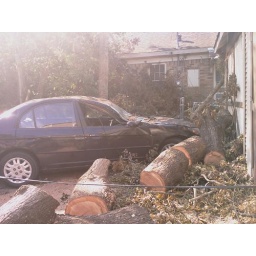
car destroyed by tree that fell